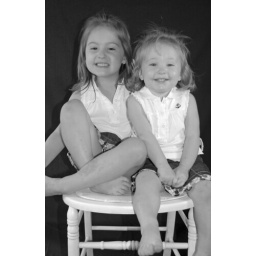
B & M in chair 1 black and white